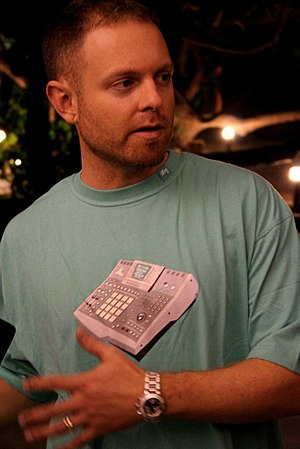
DJ Shadow
DJ Shadow er en amerikansk musik producer, DJ og sangskriver.